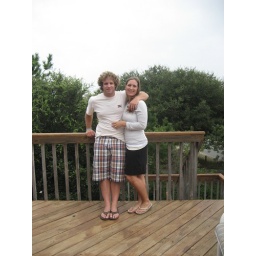
beach house in duck, nc